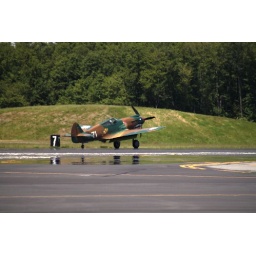
Flying Heritage Collection Fly Day May 22 2010 - Paul Allen's vintage airplane museum, many in flying order